Barns-Brinton House

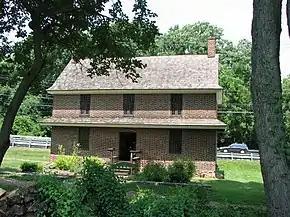
Originally the front of the Barns-Brinton House, this became the rear when U.S. Route 1 was moved behind it.

The Barns-Brinton House is an historic brick house located between Hamorton and Chadds Ford, Pennsylvania in Pennsbury Township, Chester County, Pennsylvania. It was constructed in 1714 by William Barns, who operated it as a tavern from 1722 until his death in 1731.